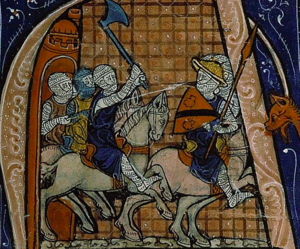
Charles de Lorraine repoussant Hugues Capet devant Laon. Enluminure des Grandes Chroniques de France, Bibliothèque Sainte-Geneviève, Ms. 782, folio 219.
Laon est une commune française, préfecture du département de l'Aisne et donc située dans la région Hauts-de-France. Ses habitants sont appelés les Laonnois.
Hugues Capet est un roi robertien et le fondateur de la dynastie capétienne. Il est né vers 939-941, probablement à Dourdan, et mort le 24 octobre 996, probablement au lieu-dit non habité « Les Juifs », près de Prasville. Il a été duc des Francs, puis roi des Francs. Fils de Hugues le Grand et de son épouse Hedwige de Saxe, Hugues Capet est l'héritier des puissants Robertiens, une lignée en compétition pour le pouvoir avec la dynastie carolingienne et les grandes familles aristocratiques de Francie aux IXᵉ et Xᵉ siècles, mais, par sa grand-mère paternelle Béatrice de Vermandois, il descend également d'un Carolingien, Bernard roi d'Italie, petit-fils de Charlemagne. Hugues Capet est le premier roi à ne plus utiliser le germanique au profit de l'ancien français.